Bruce Westerman

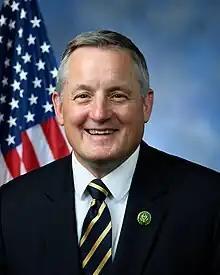
Official portrait, 2023

Bruce Eugene Westerman (born November 18, 1967) is an American forester and politician serving as the U.S. representative for Arkansas's 4th congressional district. Previously, he served as member and the majority leader of the Arkansas House of Representatives.